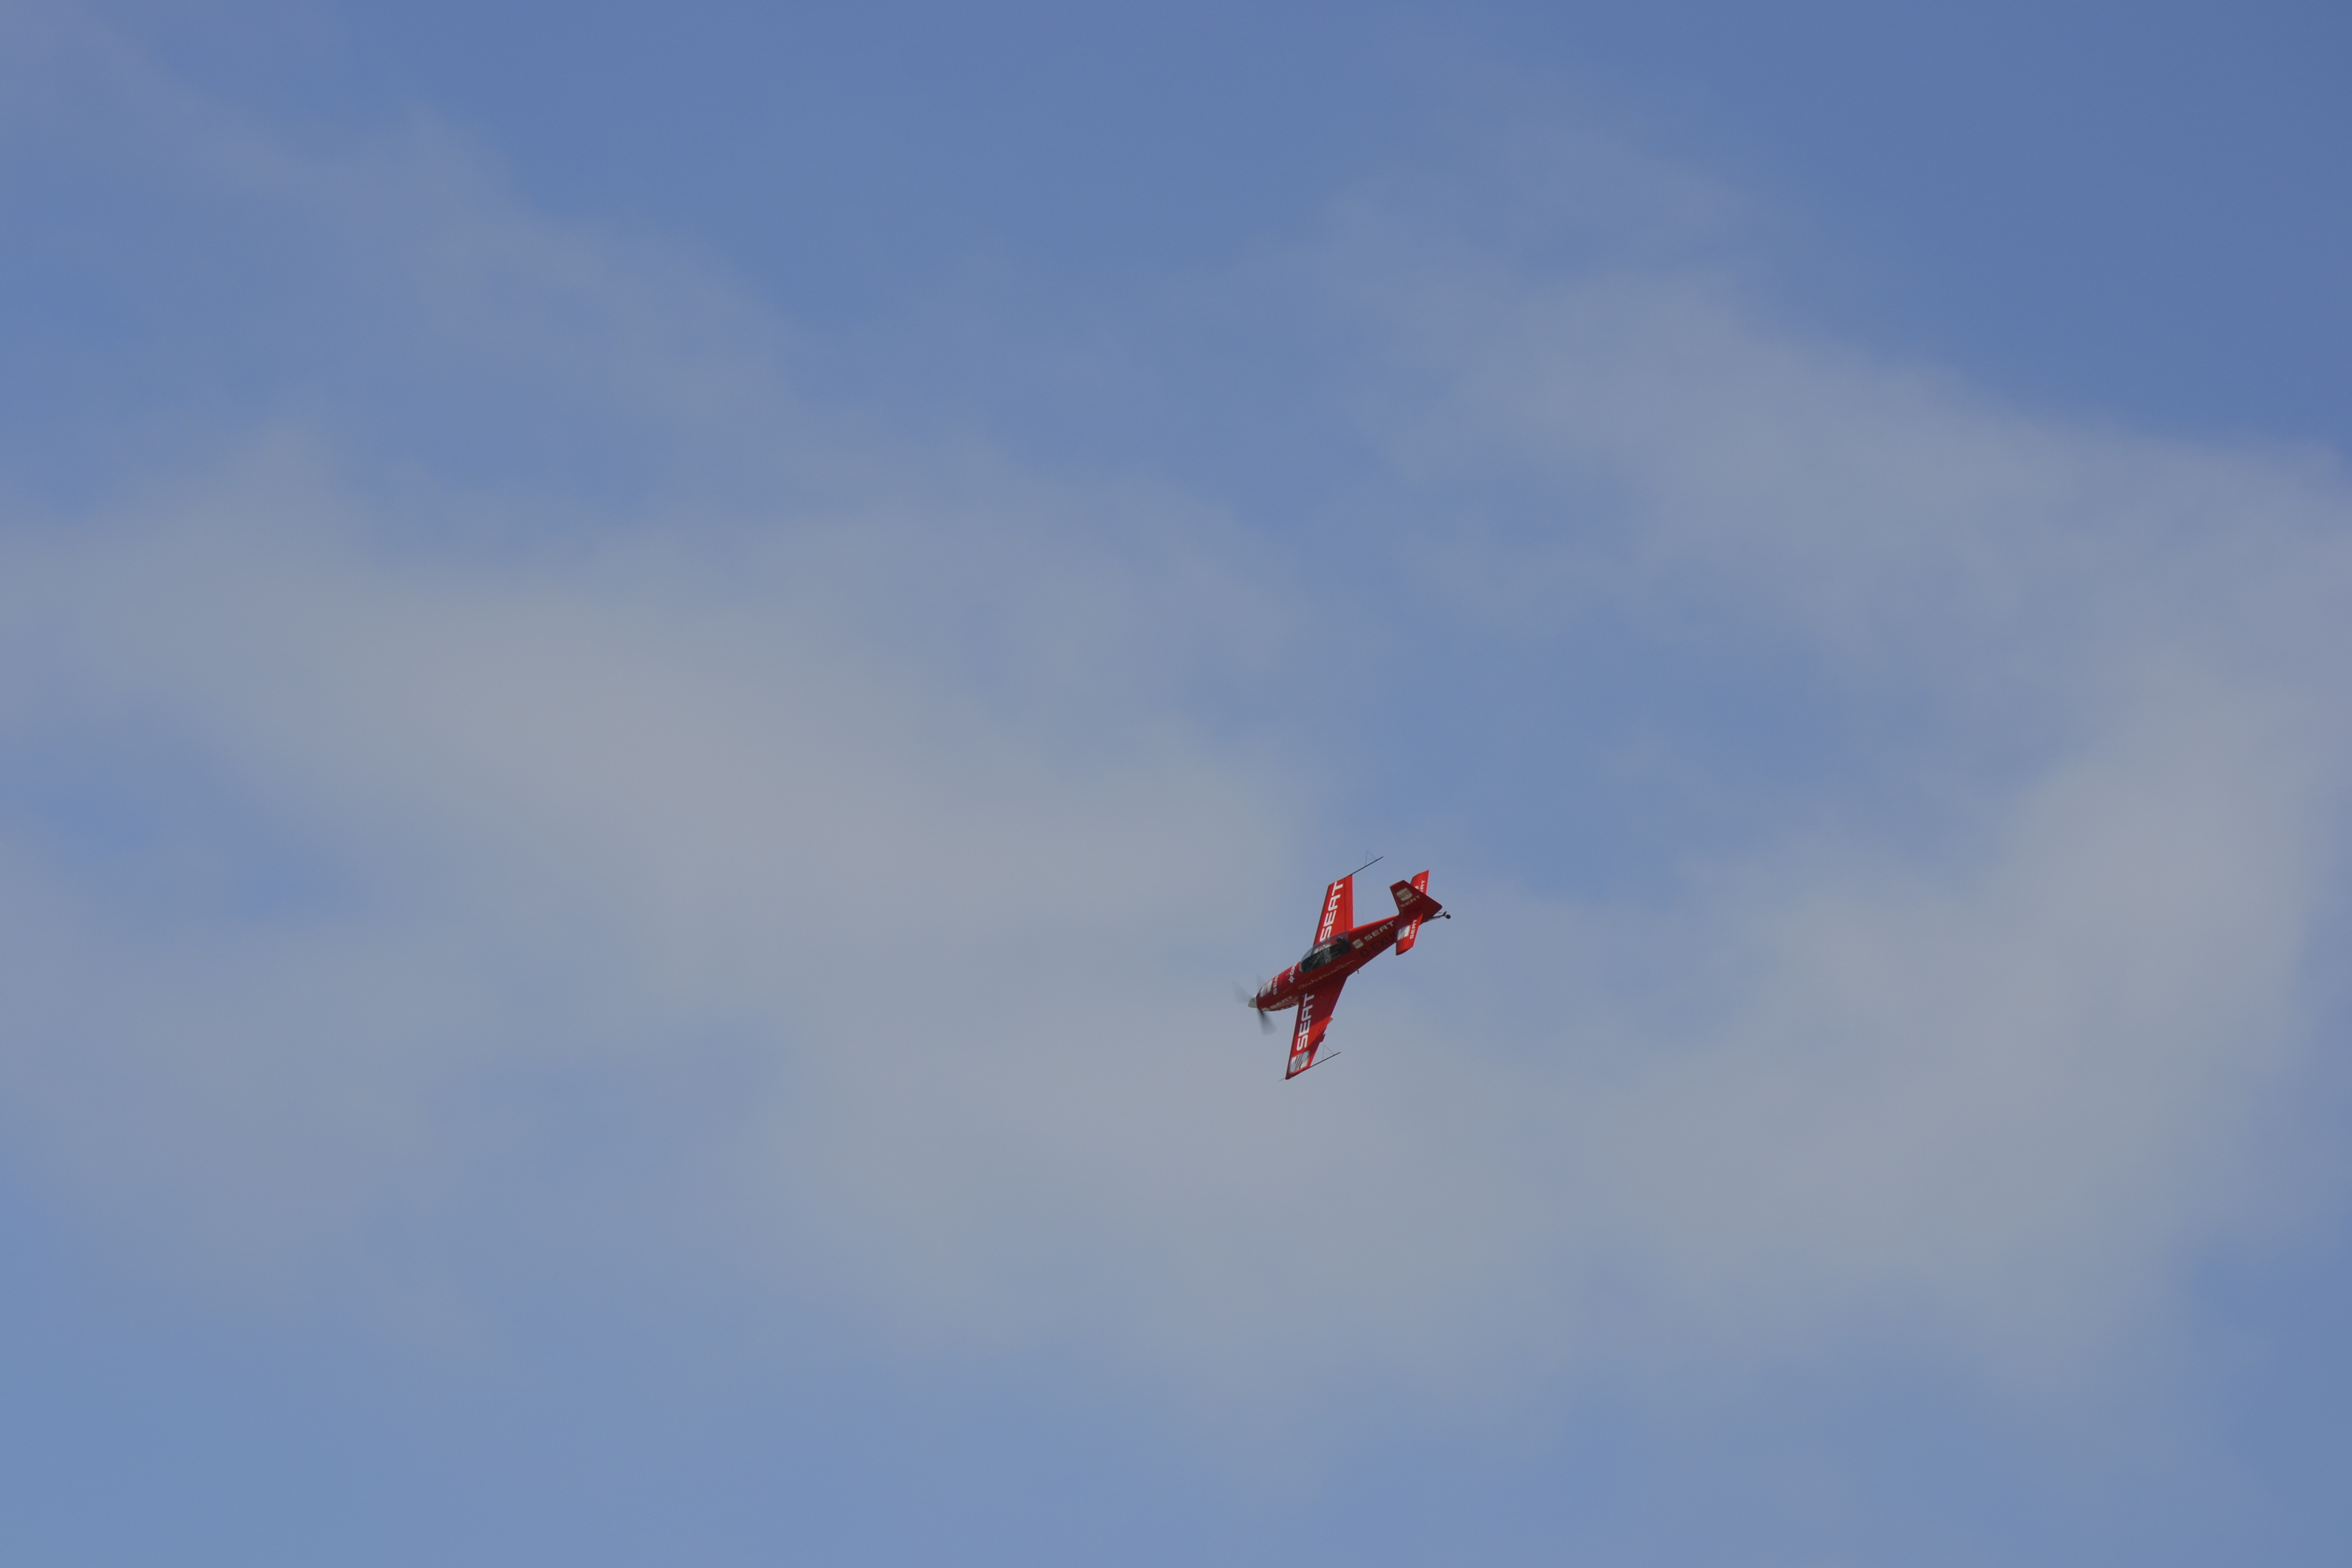
sky, clouds, airplane, air, show, air show, air racing, aerobatics, air sports, vehicle, aircraft, general aviation, flight, stunt performer, monoplane, cloud